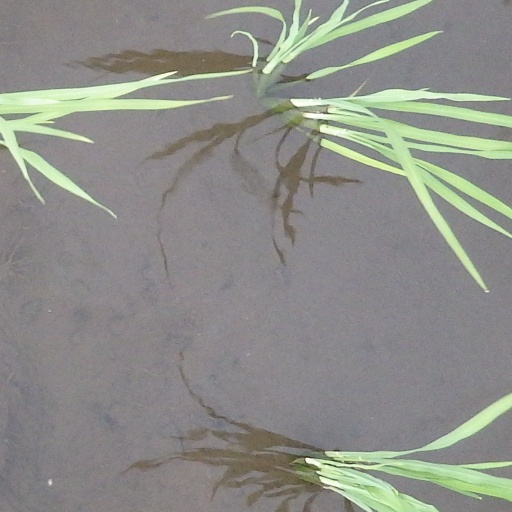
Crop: rice